Jeff Peterek

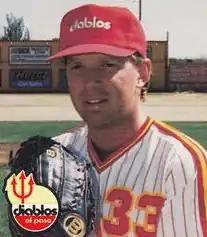
Peterek in 1988

Jeffrey Allen Peterek (September 22, 1962 – October 8, 2023) was an American professional baseball pitcher. He played in part of one season in the major leagues in for the Milwaukee Brewers, playing seven games. Peterek died in Niles, Michigan, October 8, 2023, at the age of 61.